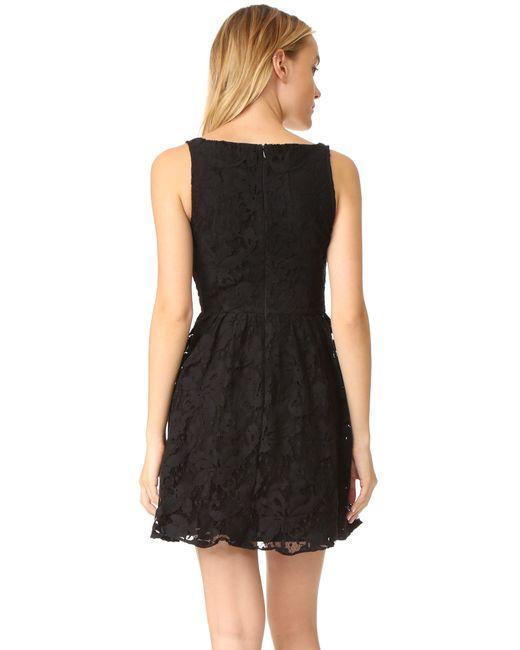
Schwarzes ärmelloses Minikleid aus Baumwolle mit äußerer Spitze, formelle Kleidung